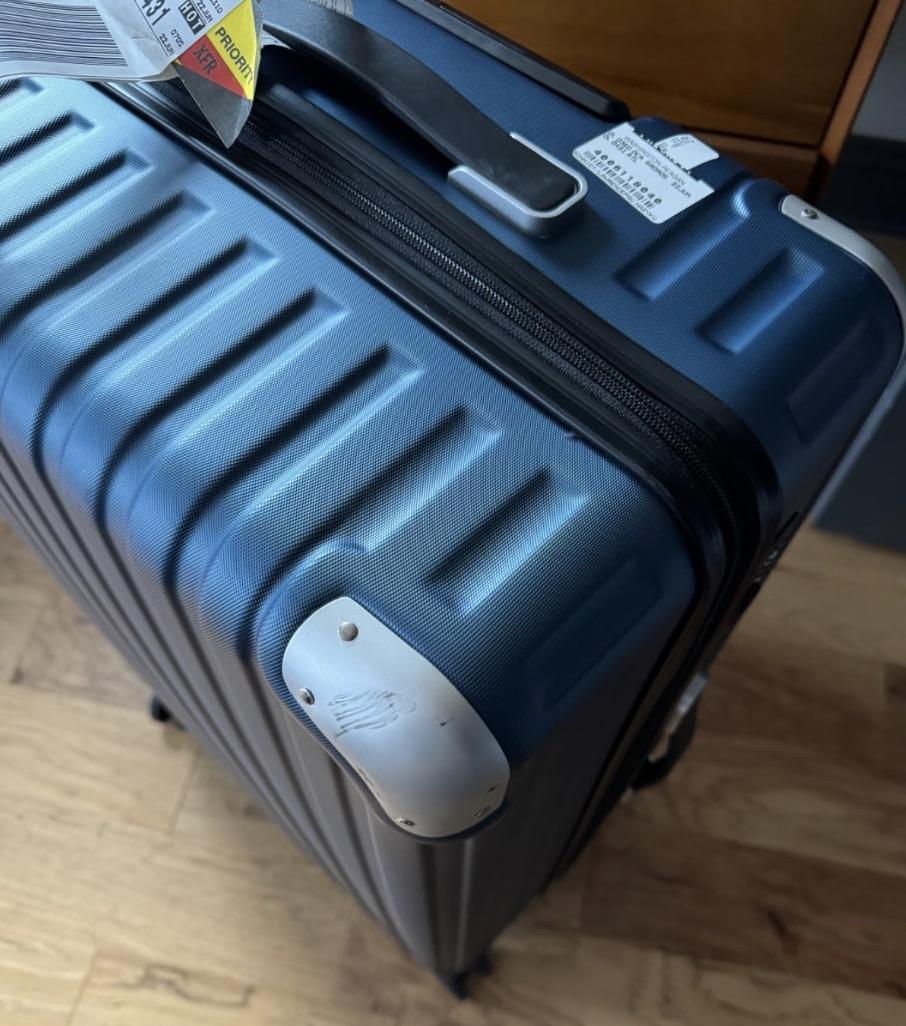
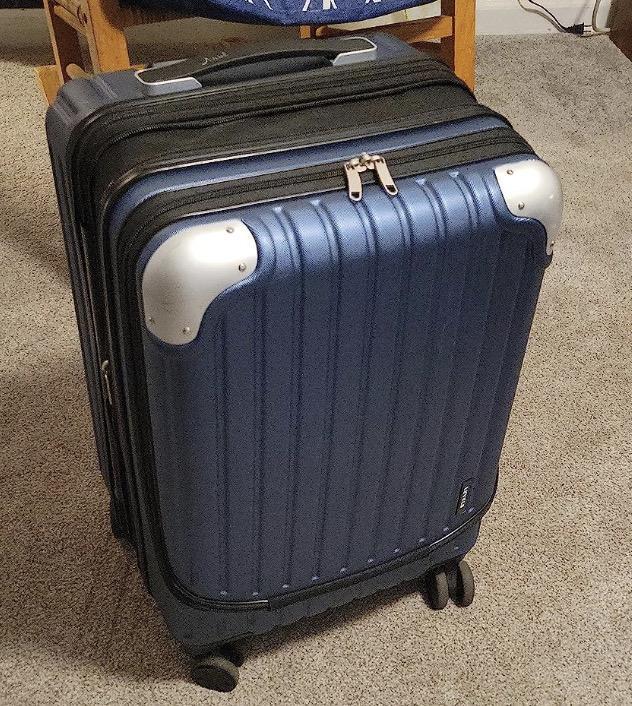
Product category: items_tea
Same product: yes